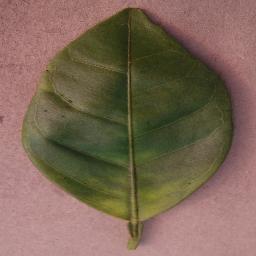
Label: Orange___Haunglongbing_(Citrus_greening)